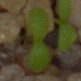
Label: scentless_mayweed